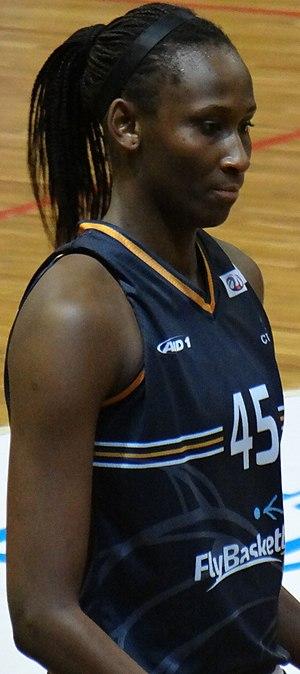
Astou Ndour, née le 22 août 1994 à Dakar au est une joueuse sénégalaise naturalisée espagnole de basket-ball.